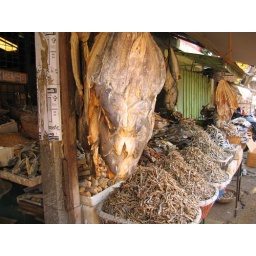
Free day in Negombo - mixed bag of dried fish thanks...